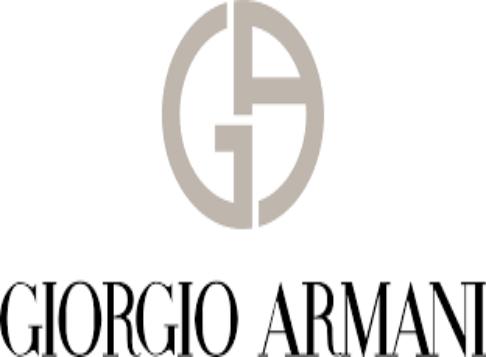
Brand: Armani
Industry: Clothes